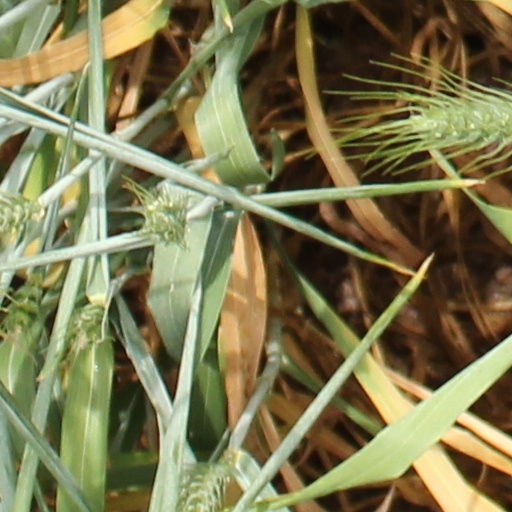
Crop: wheat